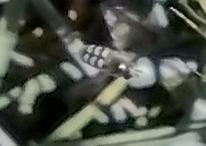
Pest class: predators